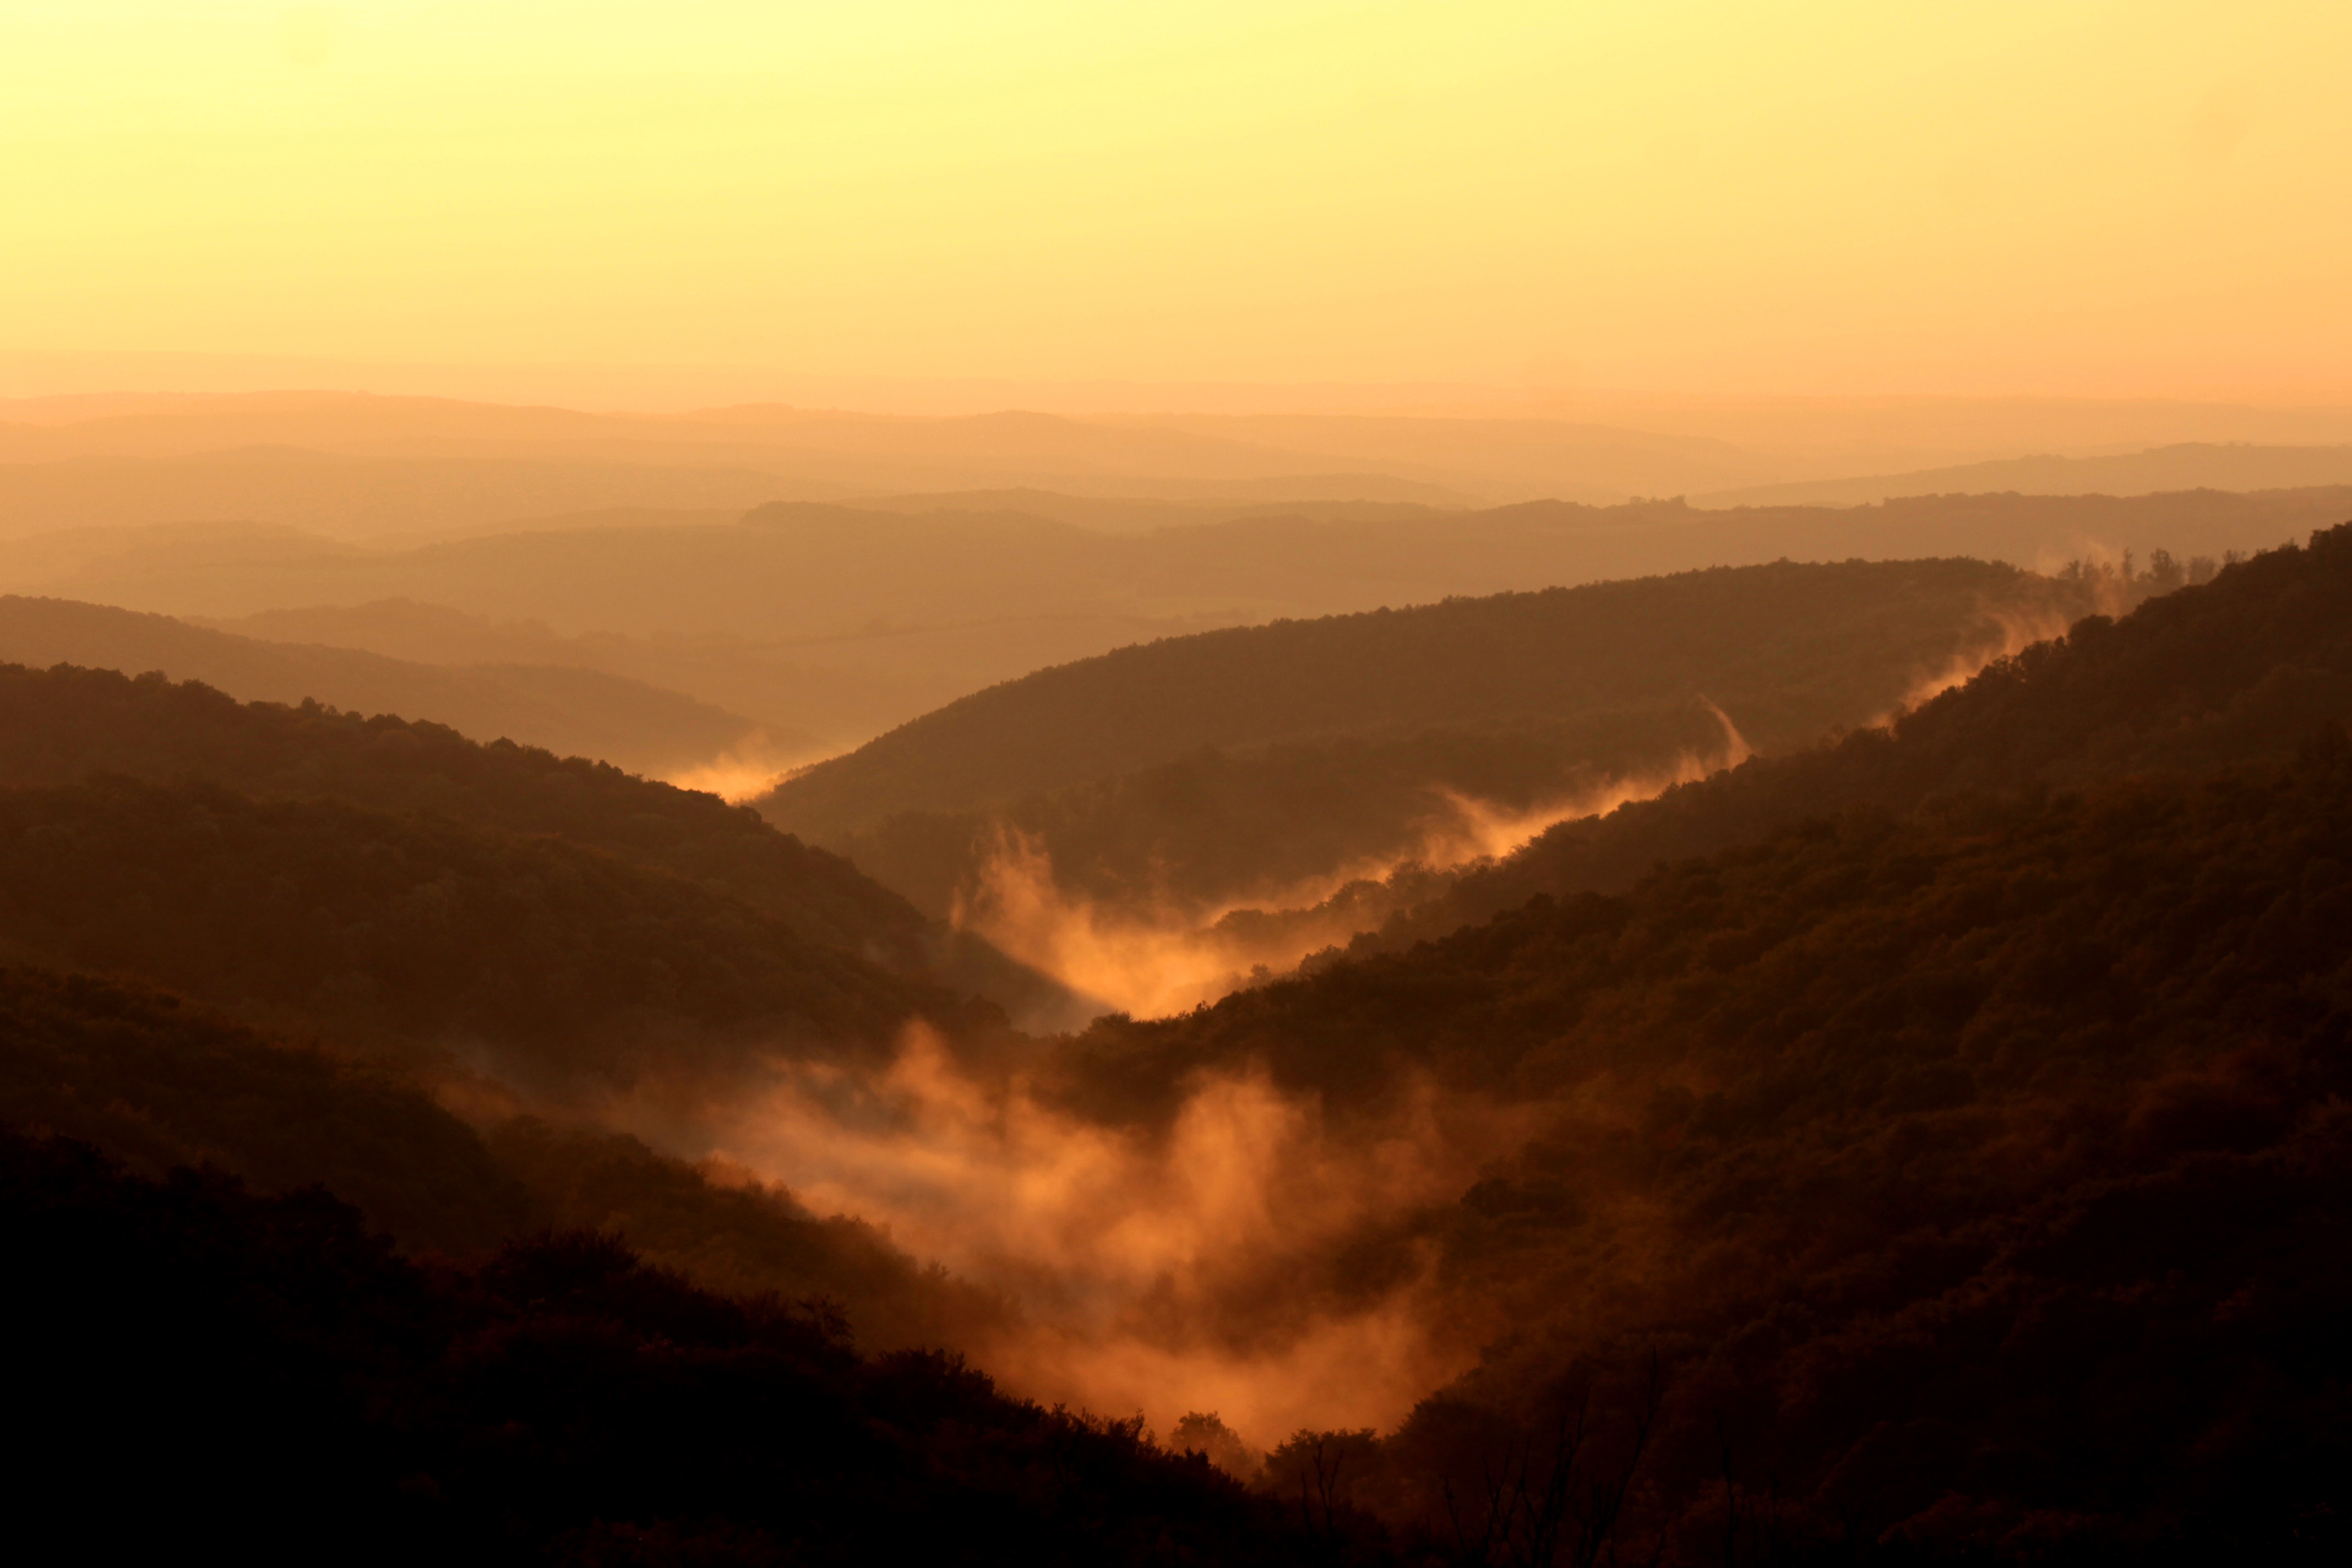
landscape, nature, horizon, mountain, cloud, sky, sun, fog, sunrise, sunset, mist, sunlight, morning, hill, dawn, valley, mountain range, panorama, dusk, evening, haze, clouds, mountains, afterglow, atmospheric phenomenon, mountainous landforms, mecsek, gypsy hill view